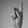
ASL letter: K